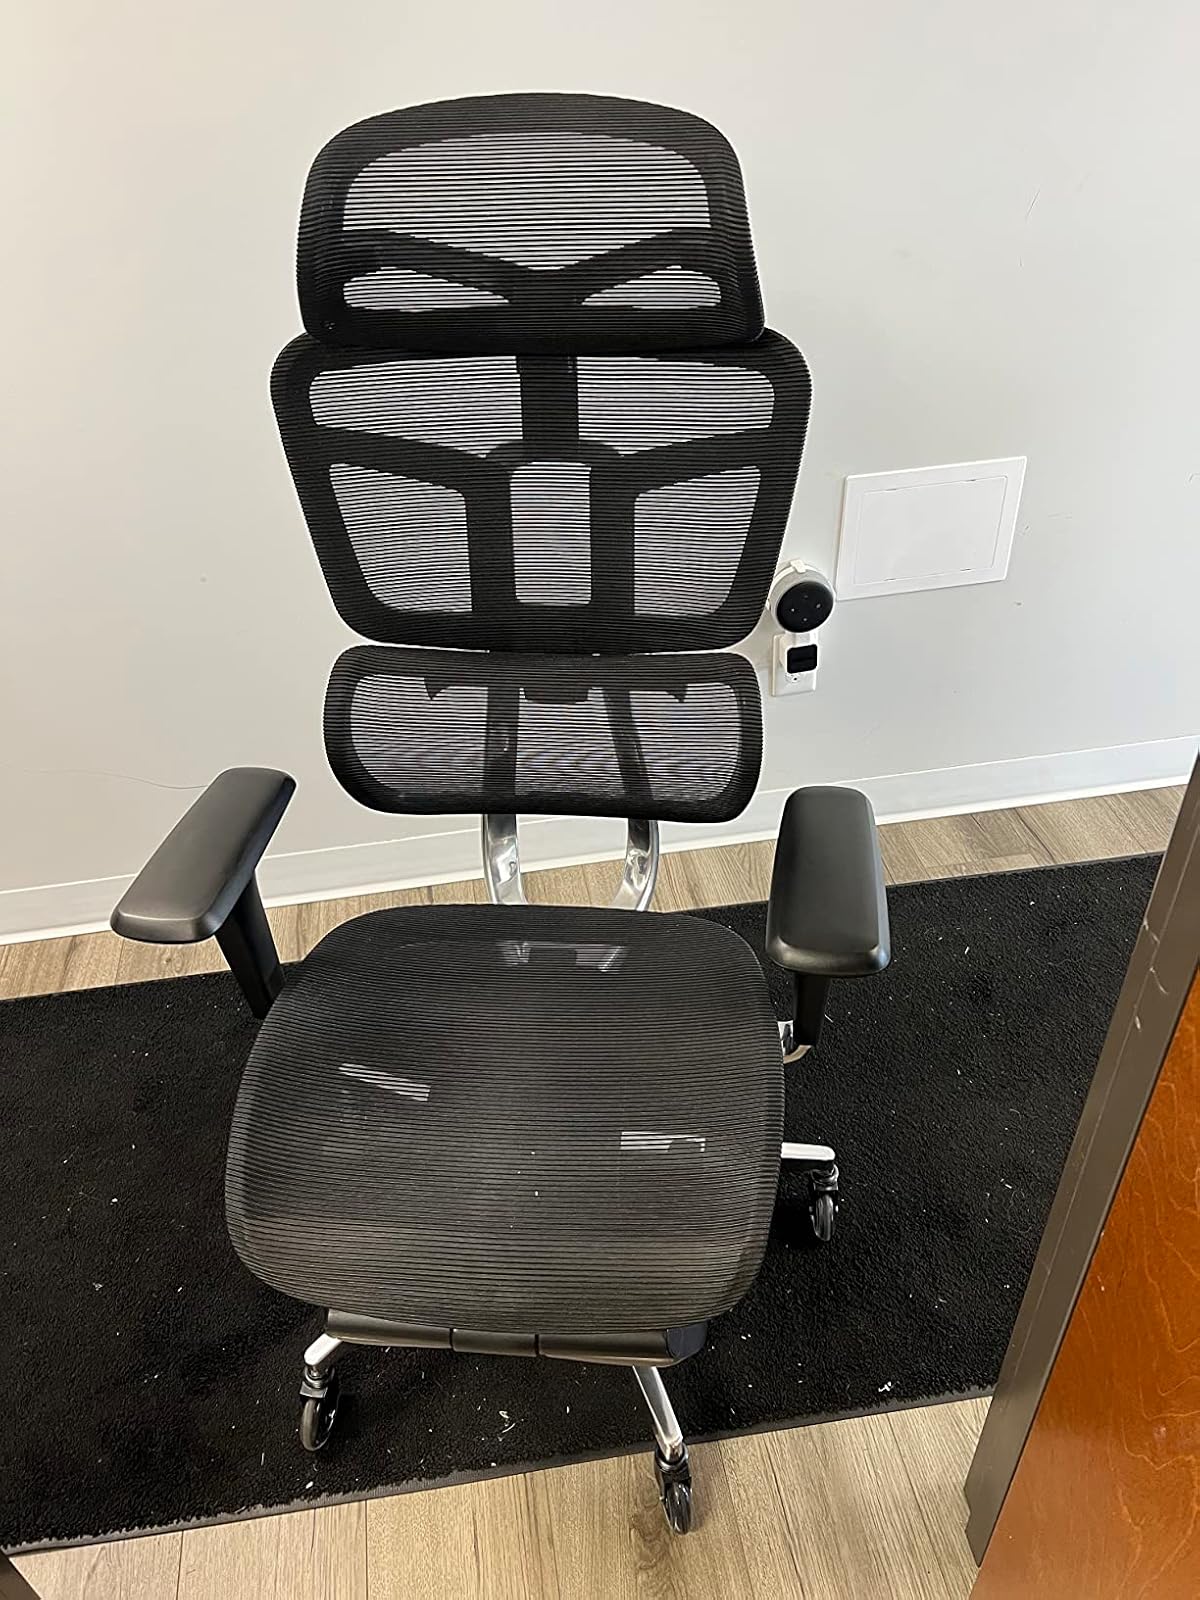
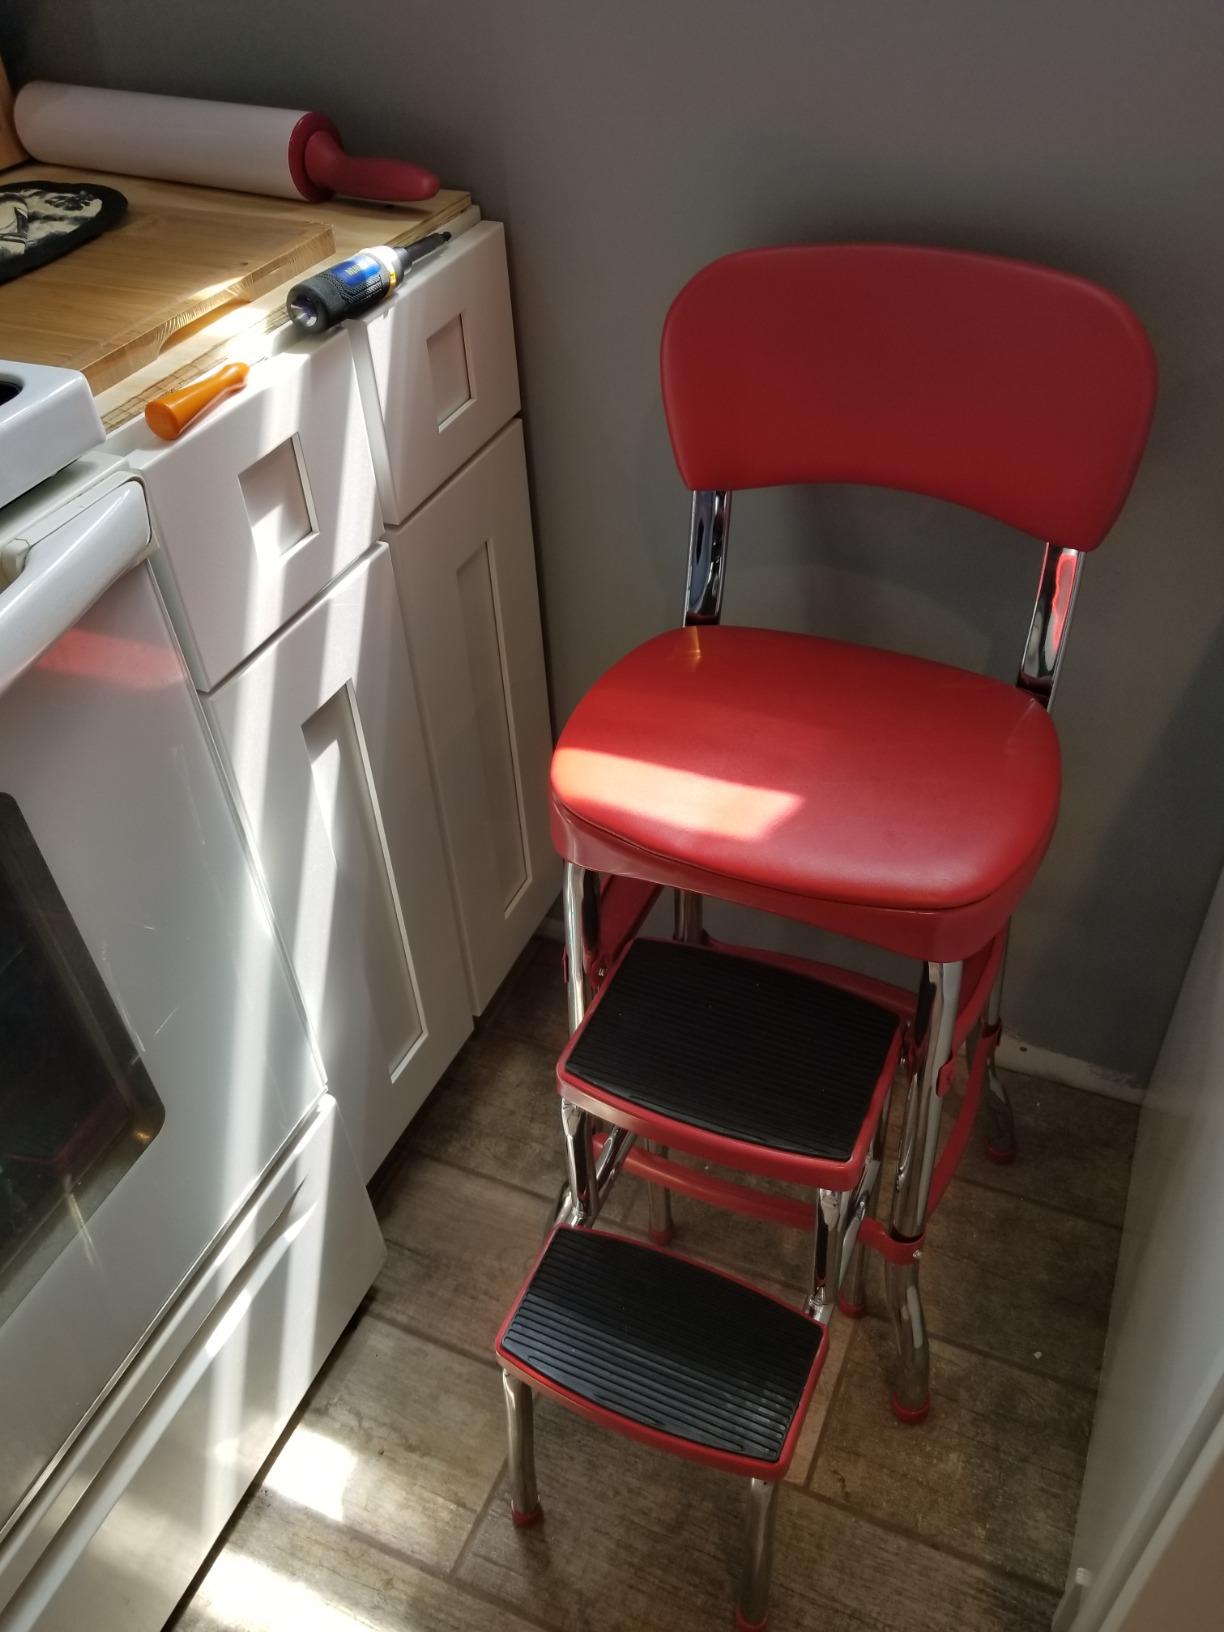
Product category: items_chair
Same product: no